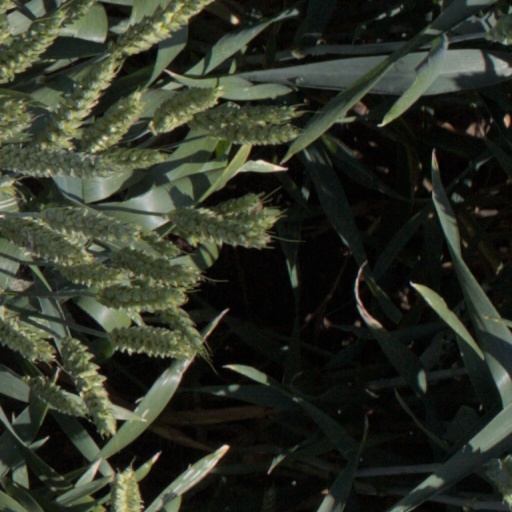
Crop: wheat